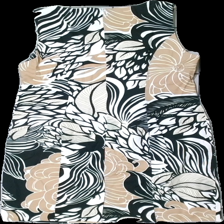
View: back
Type: Dress
Category: Ladies
Brand: Not in the list
Brand text on label: bpc
Colors: Black, White, Beige
Material: 100% cotton
Pattern: Floral print
Cut: Regular
Season: All
Damage location: bottom right
Price range: 50-100
Recommended usage: Reuse
Description: blommig klänning